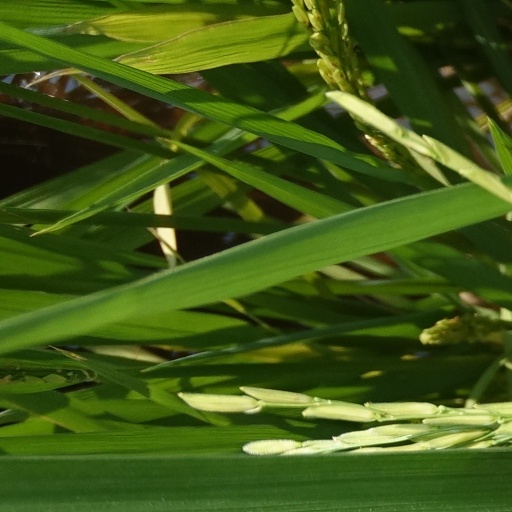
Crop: rice